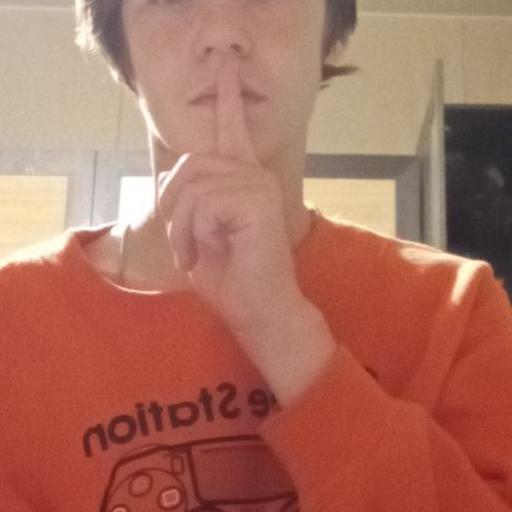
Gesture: mute